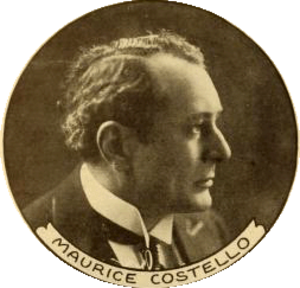
Maurice Costello est un acteur et réalisateur américain.